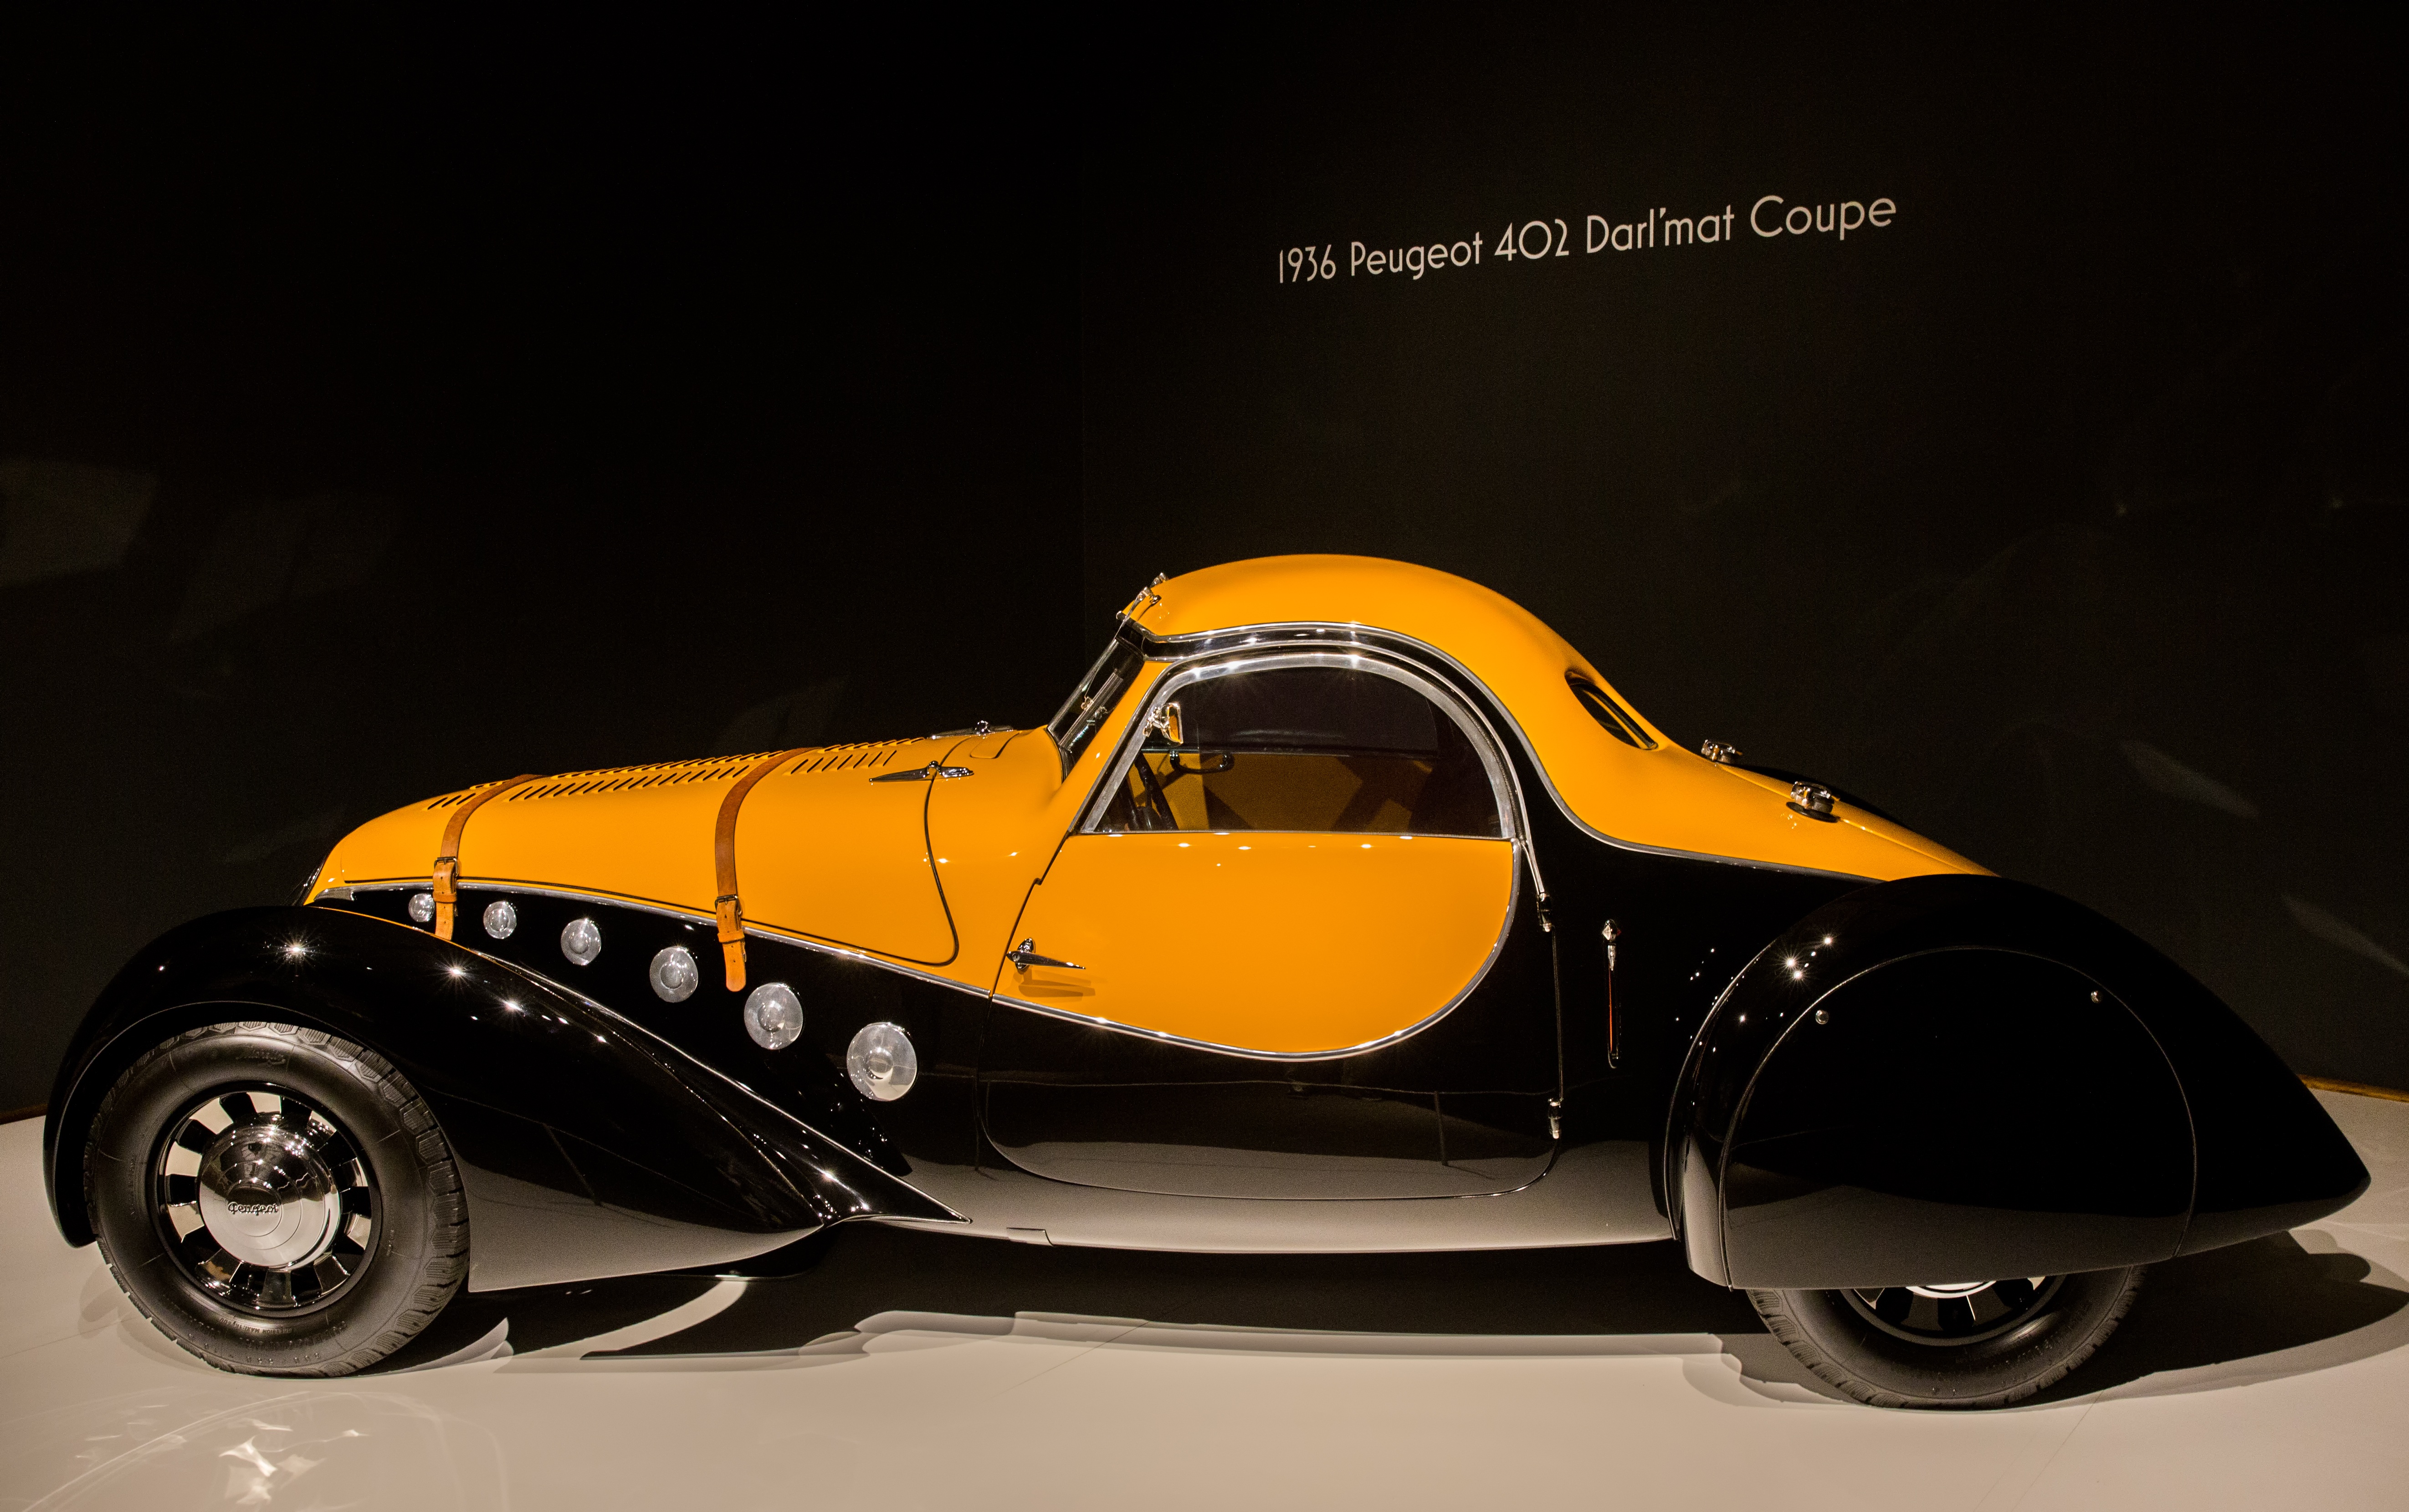
car, automobile, vehicle, sports car, vintage car, art deco, race car, supercar, luxury, model car, concept car, land vehicle, automobile make, automotive design, open wheel car, 1936 peugeot 402 darl mat coupe